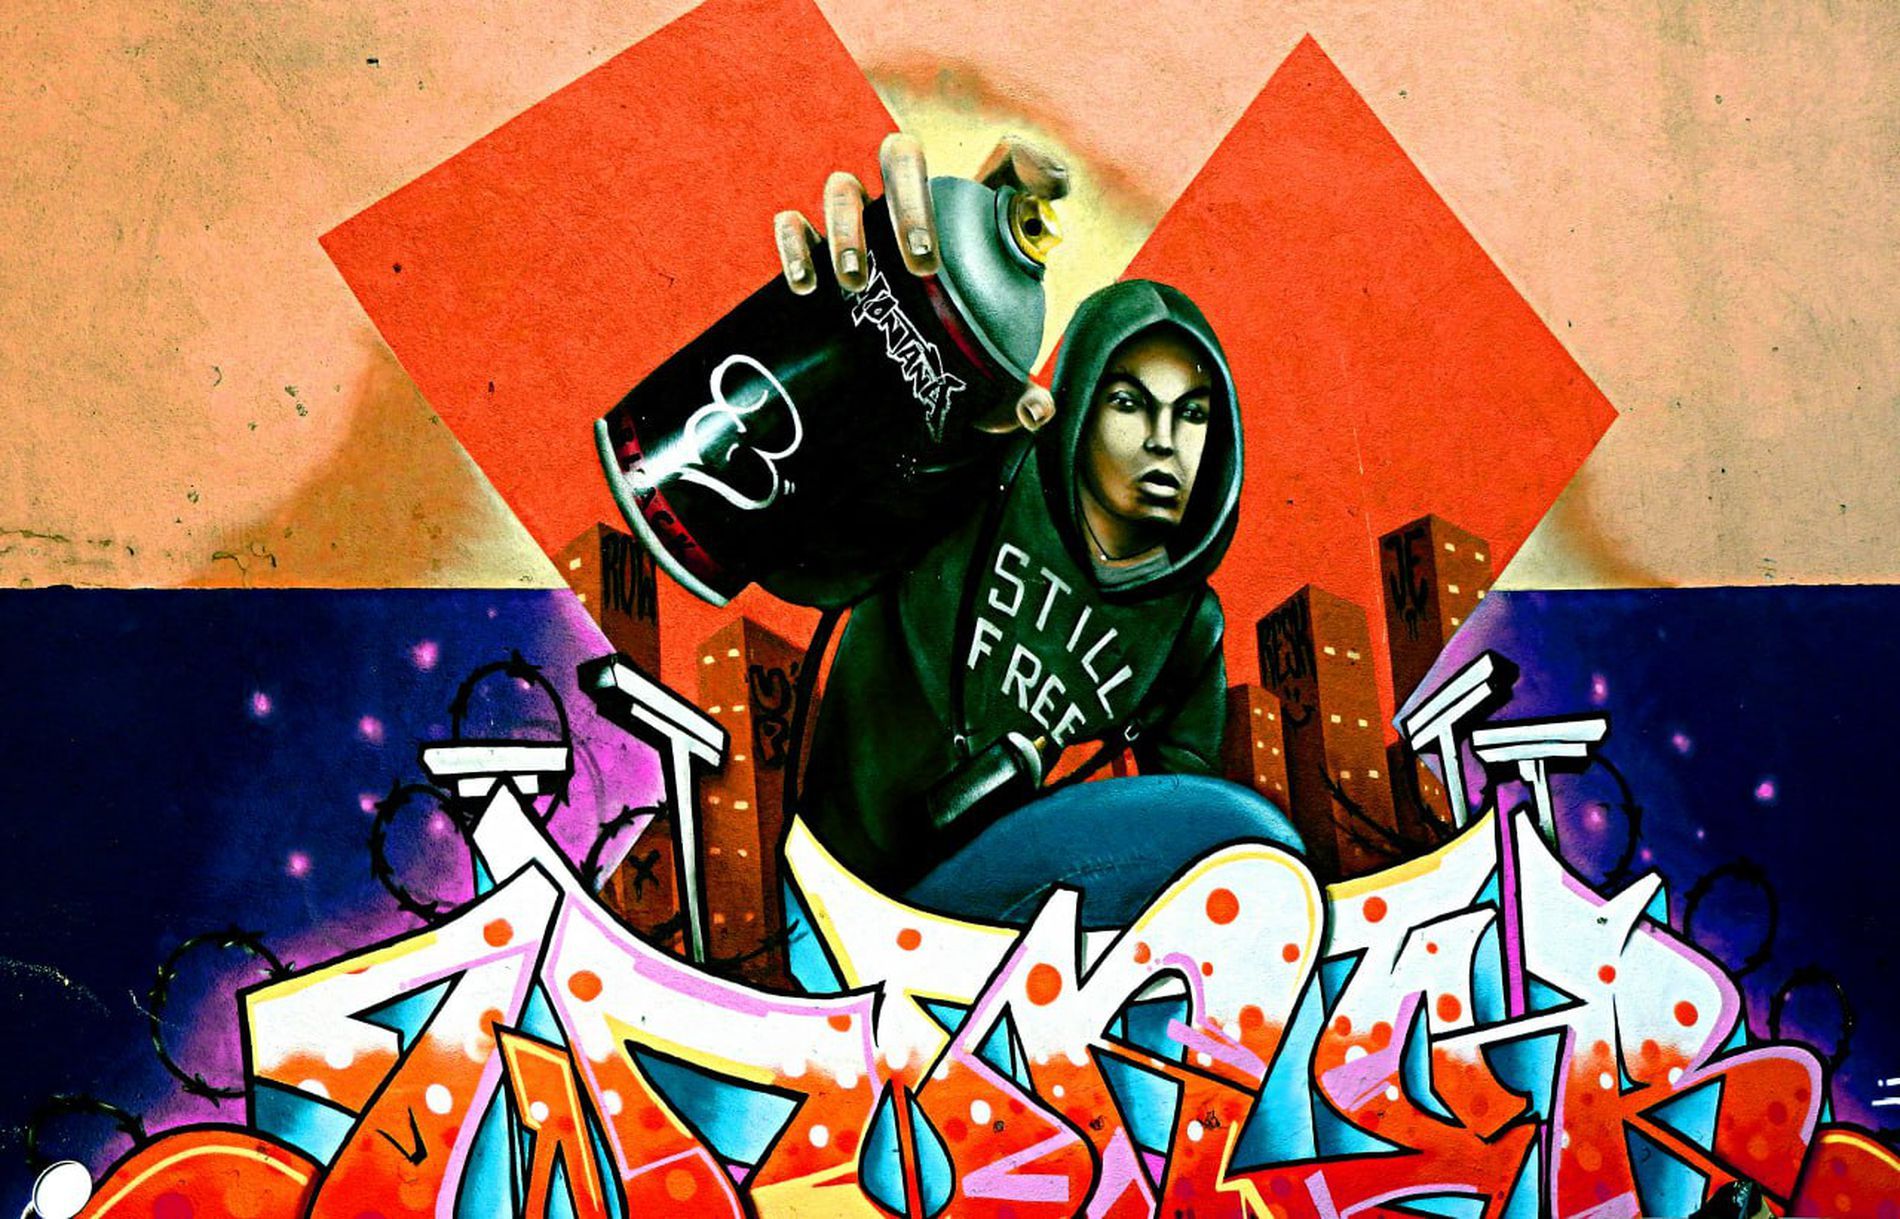
Spray Artist
A painted figure in a green hoodie holds a spray can. Bright graffiti fills the wall, and buildings surround him, with bold colors and sharp shapes filling the wall.
Shot head-on at eye level, the image shows a gritty city wall covered in bold graffiti. Harsh shadows and strong color shades of red, blue, purple, black and white mix with faded textures creating a loud, urban, and raw atmosphere.
Labels: Art, Graffiti, Painting, Adult, Female, Person, Woman, Face, Head, Can, Tin, Mural, Advertisement, Modern Art, Graphics, Poster, Urban Wall, Painted Figure, Spray Can, Buildings, Wall